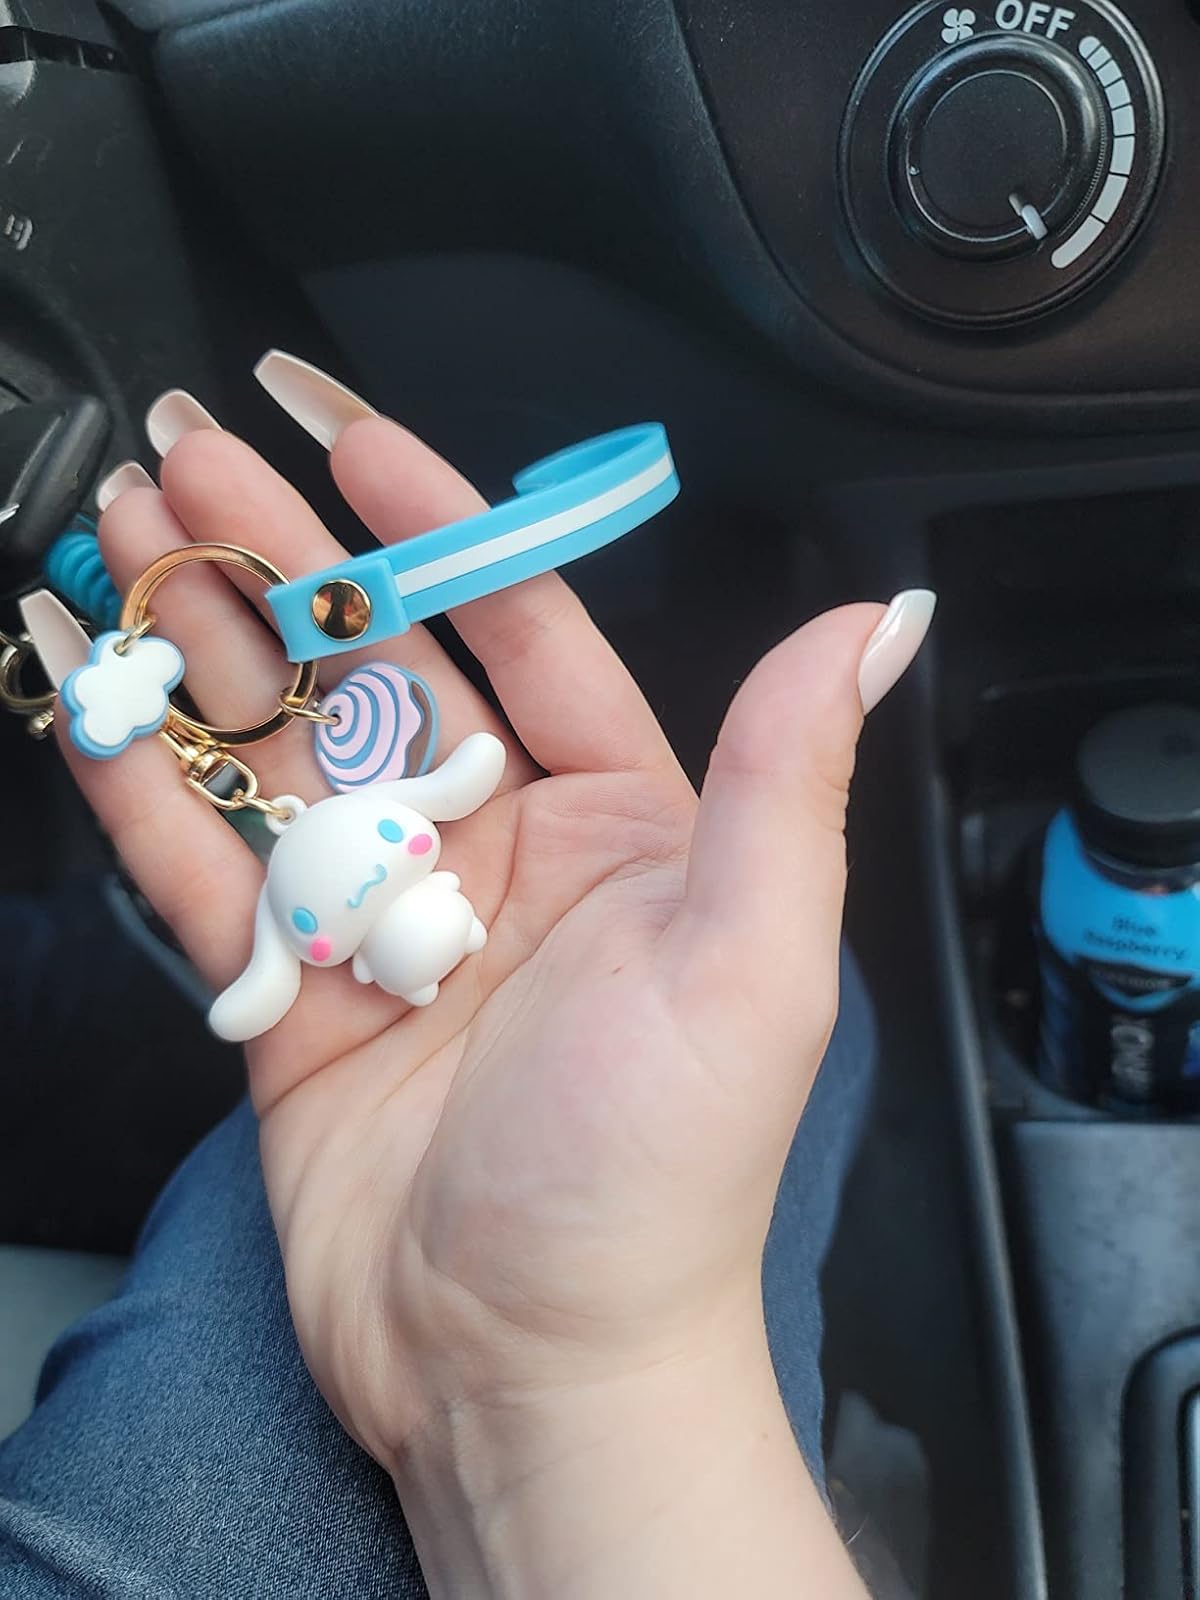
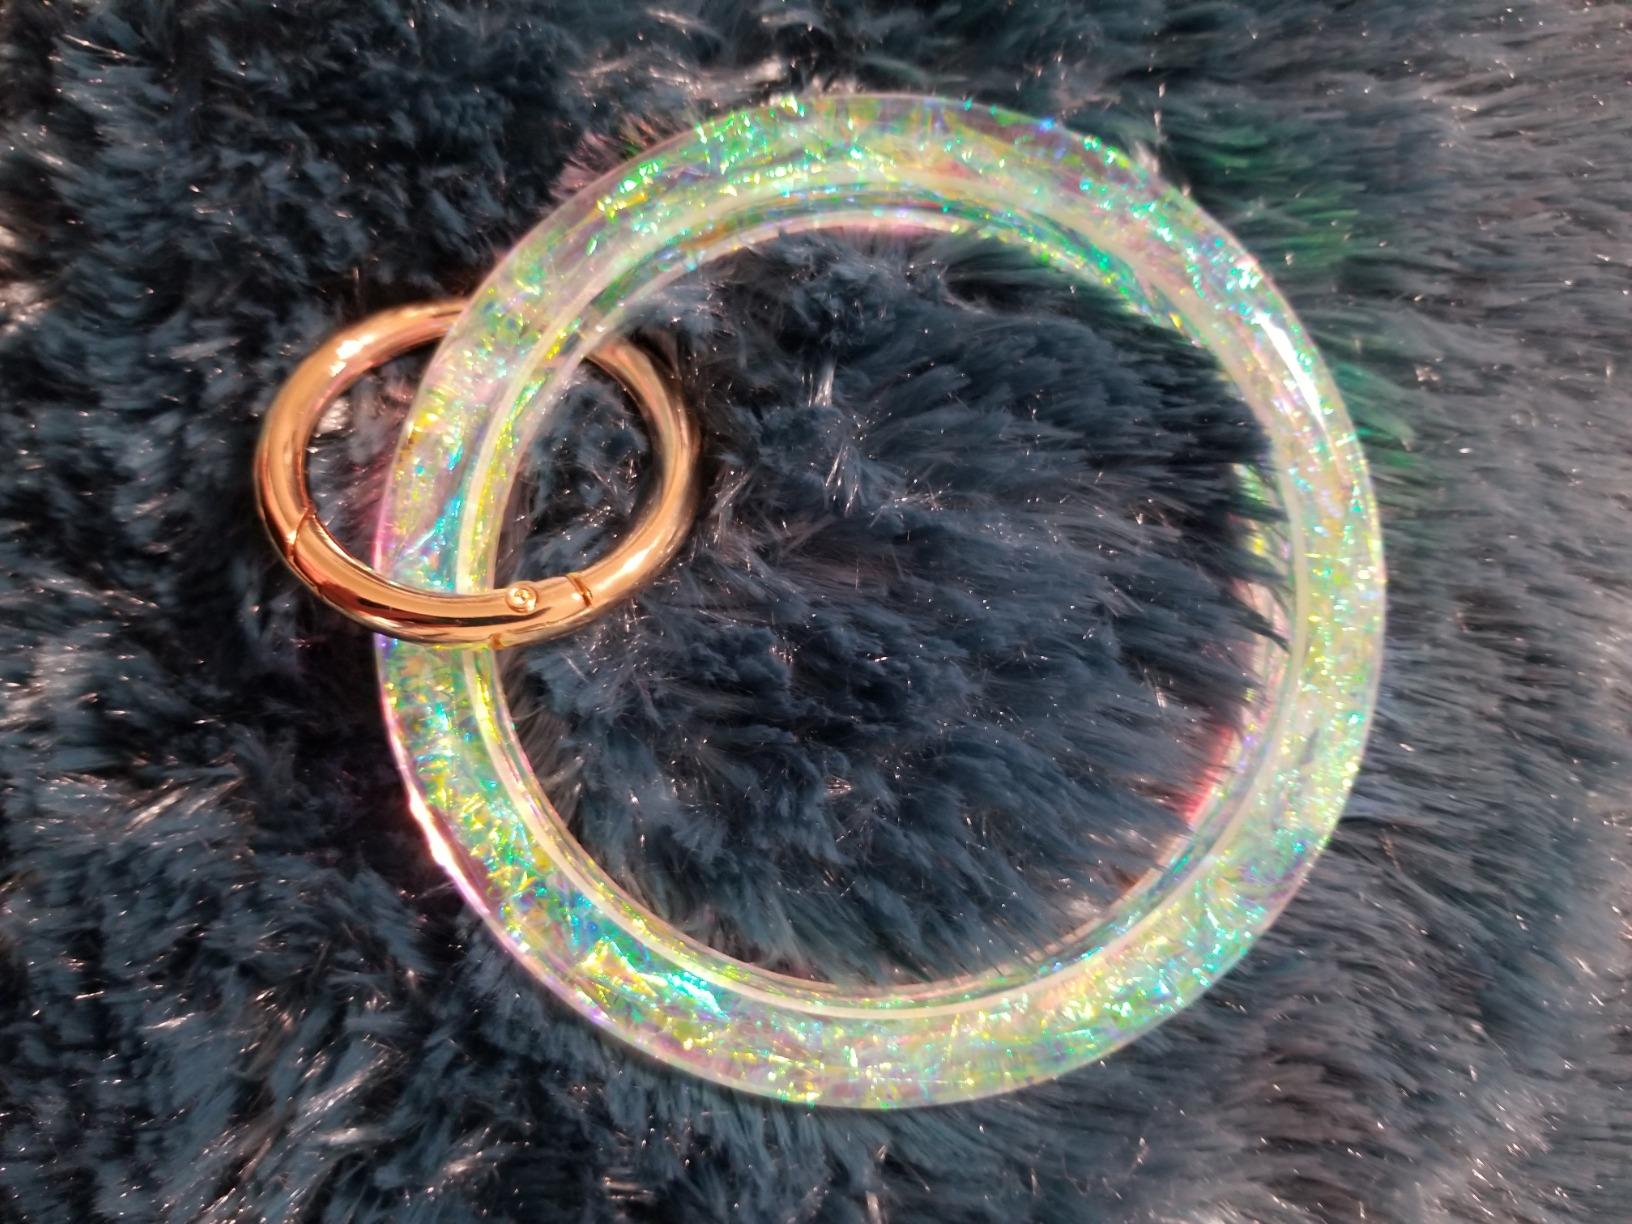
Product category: accessories_keychain
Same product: no